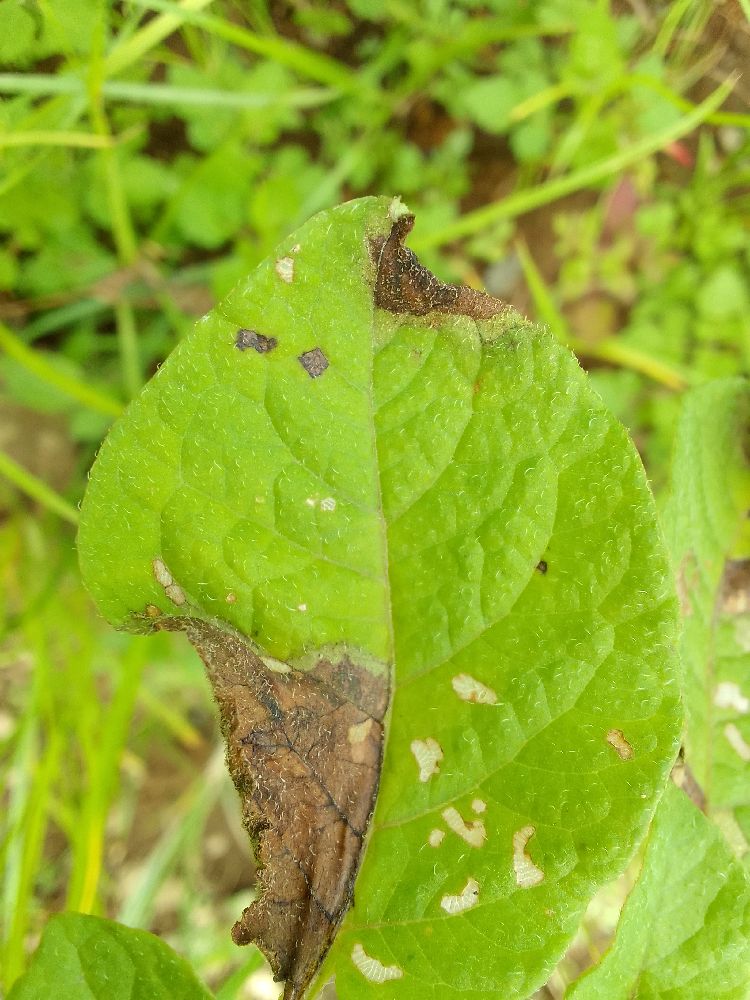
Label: Late blight